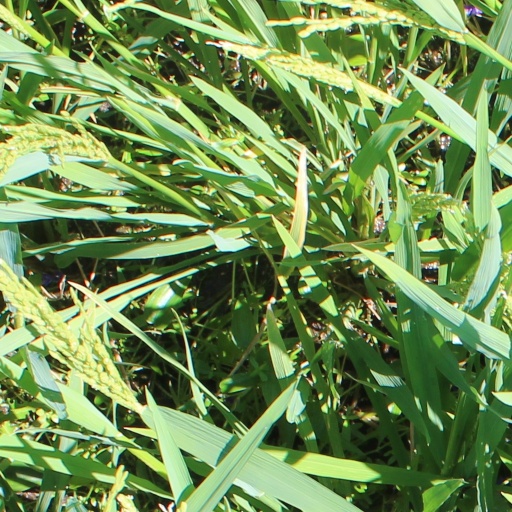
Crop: rice